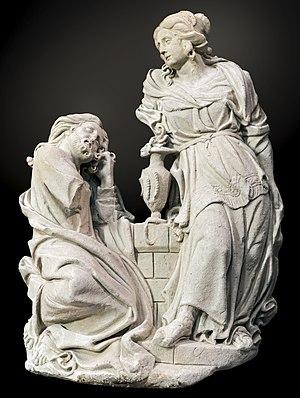
Sainte Photine la Samaritaine est une martyre du Iᵉʳ siècle que la tradition de l'Église orthodoxe identifie avec la femme que rencontre Jésus-Christ au puits de Jacob dans l'épisode de Jésus et la Samaritaine. Elle est commémorée deux fois, le 26 février et le dimanche de la Samaritaine, le 5ᵉ dimanche après Pâques. On l'appelle Photina en Orient, Photine en Occident, Svetlana dans les rites slaves.